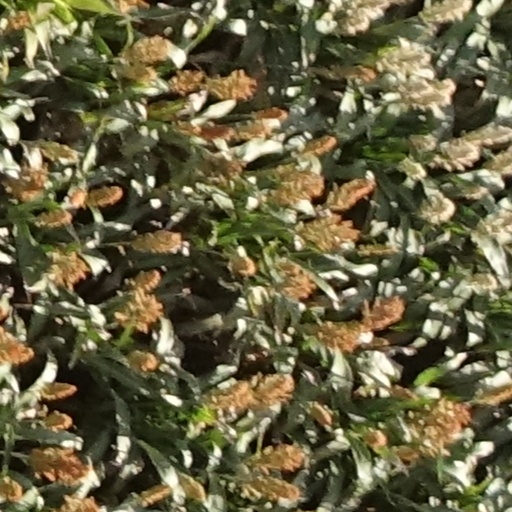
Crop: sorghum